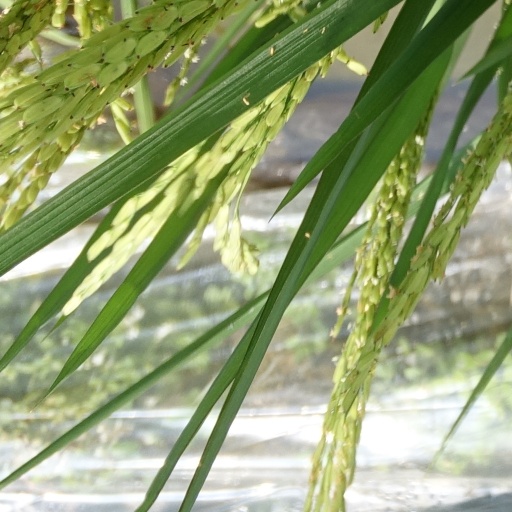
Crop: rice